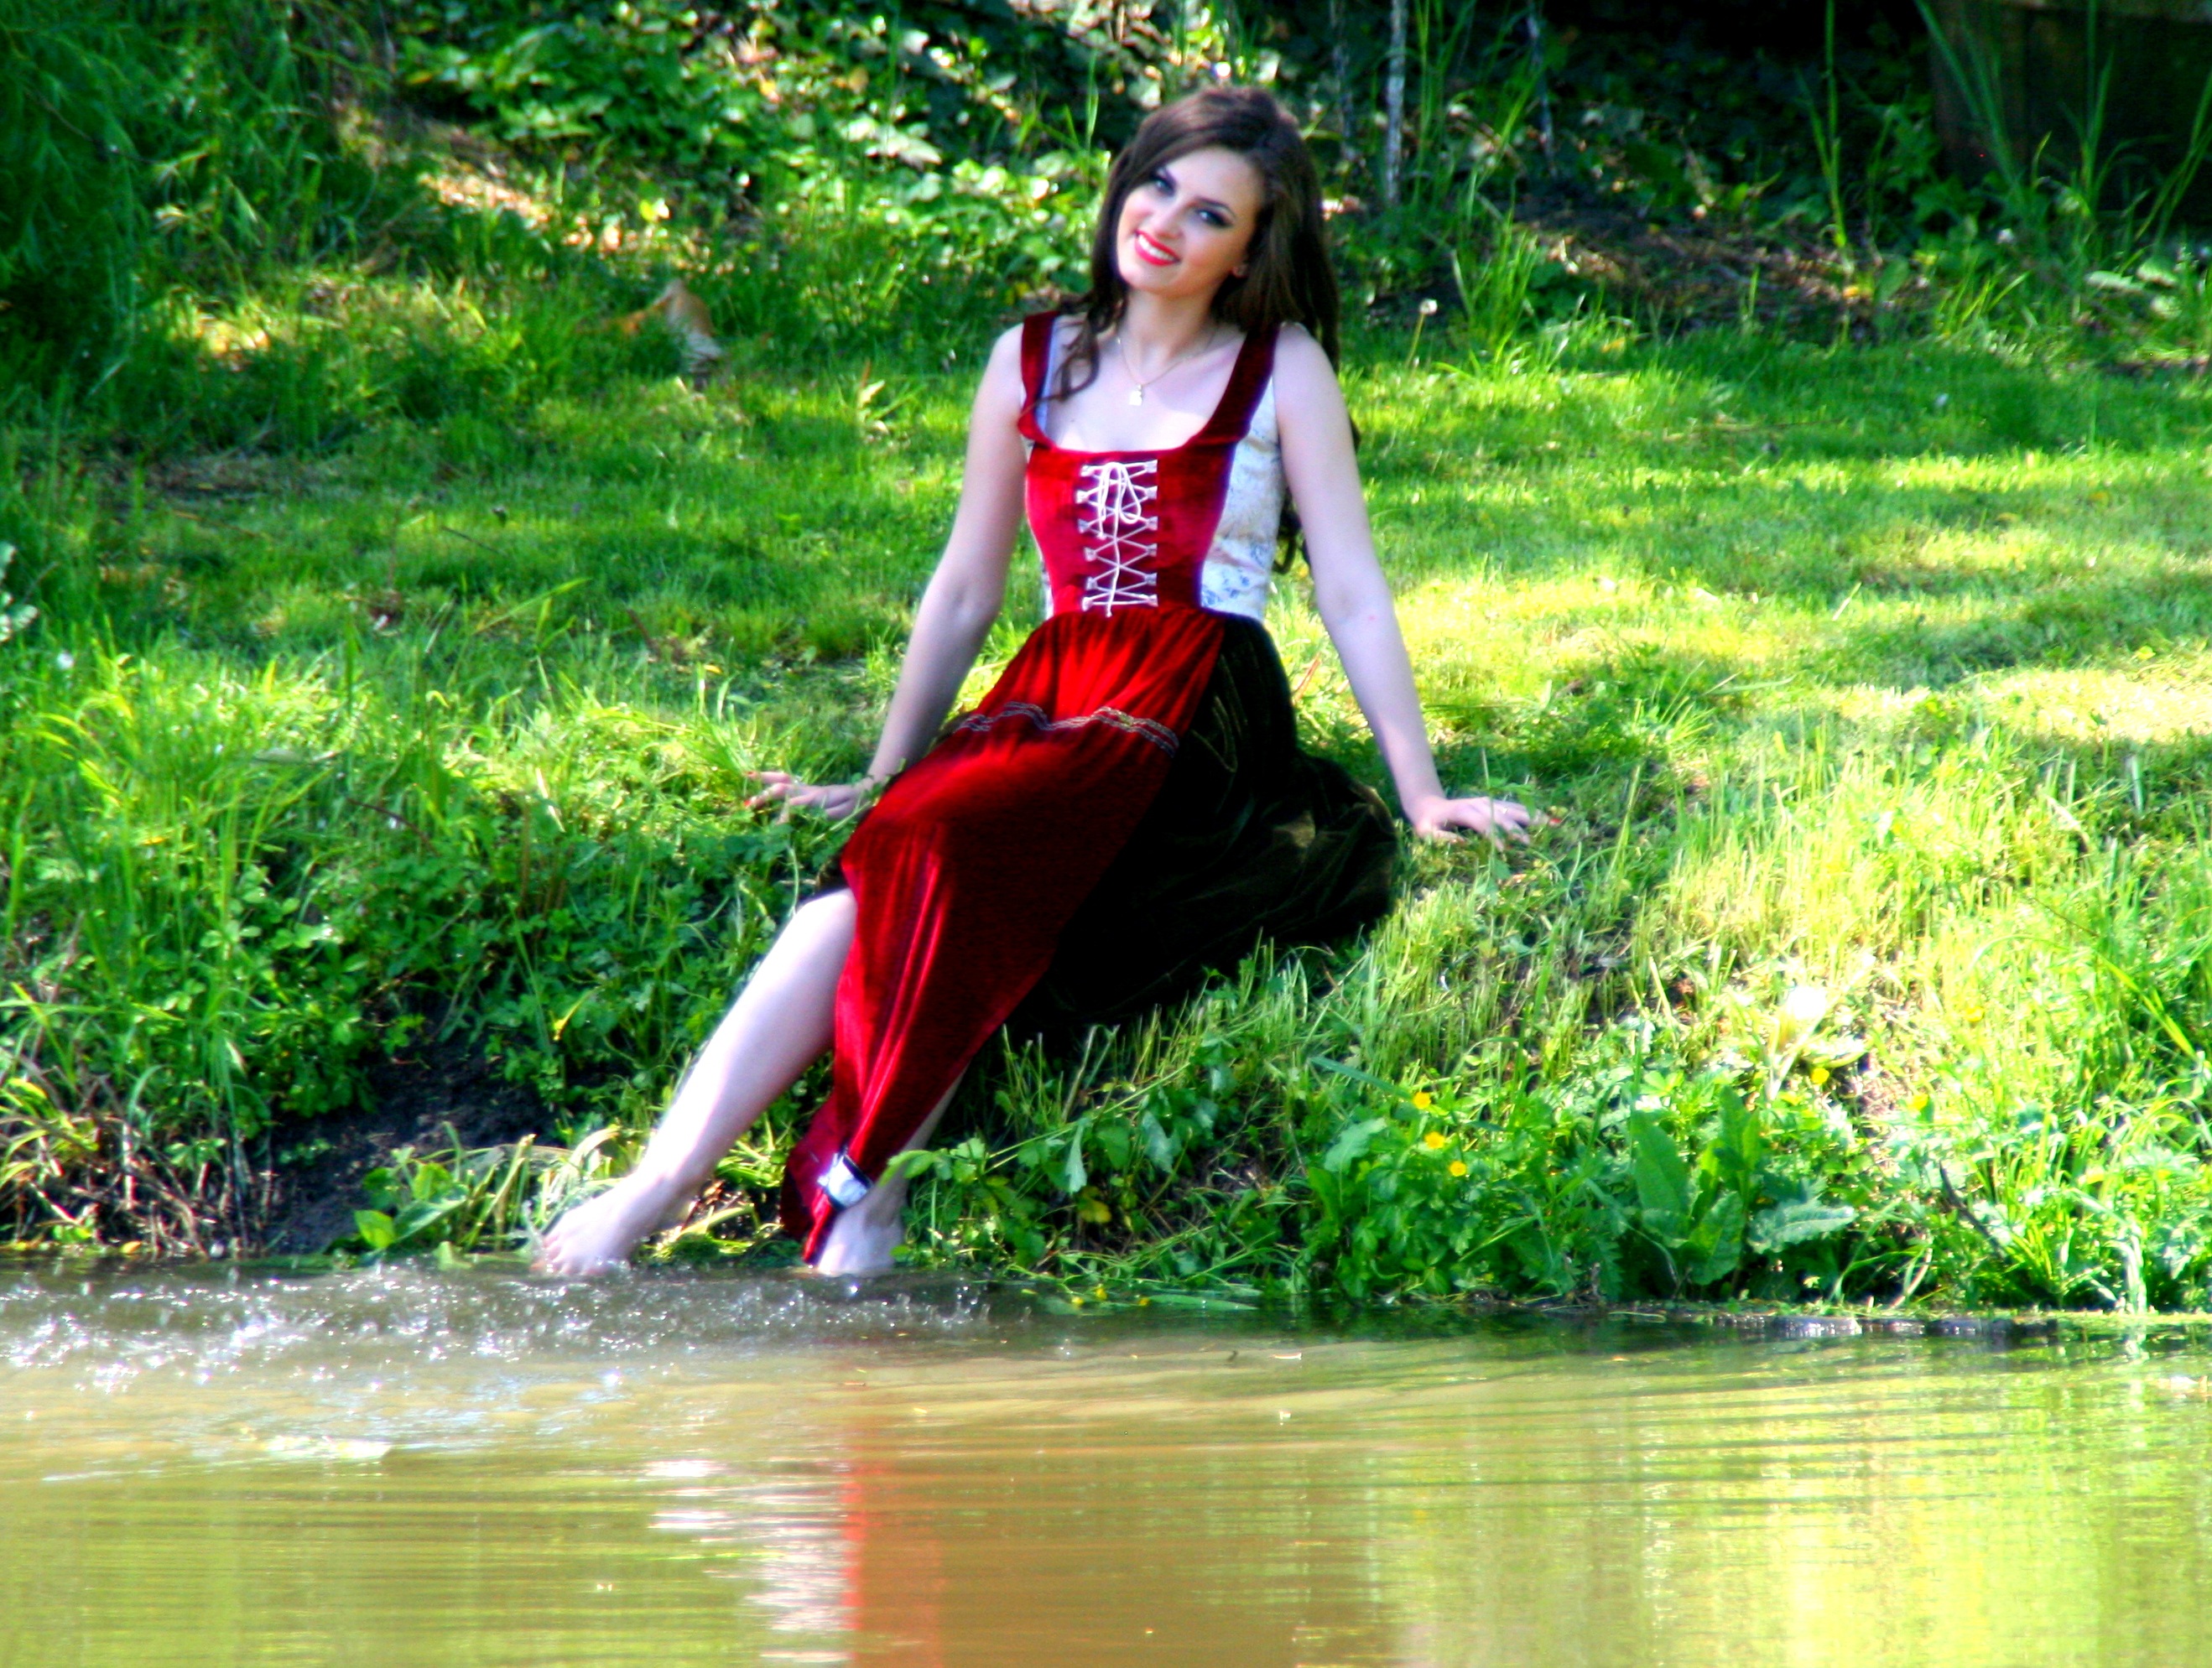
water, nature, girl, flower, lake, green, dress, beauty, joy, photo shoot